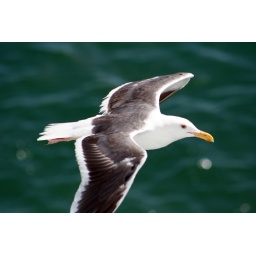
Pretty impressive considering this was taken with a telephoto while the bird was flying by